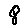
Label: 8